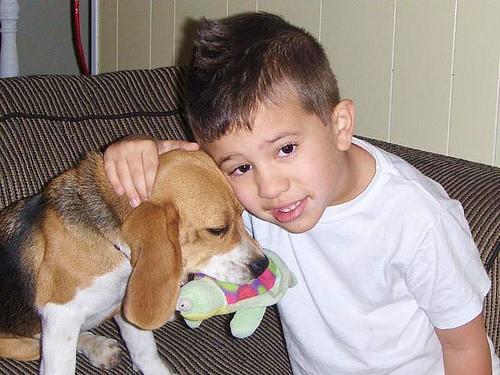
Breed: Beagle